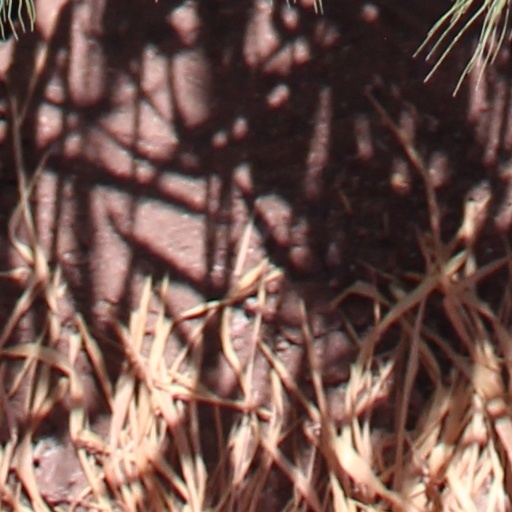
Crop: wheat